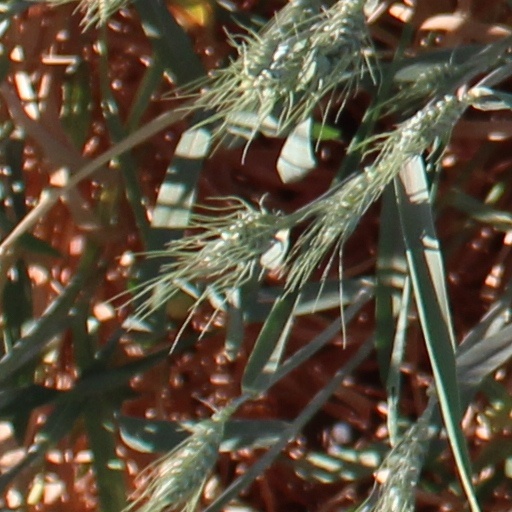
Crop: wheat